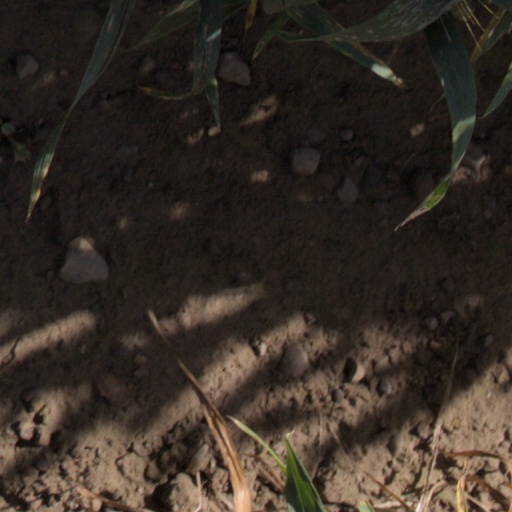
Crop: wheat